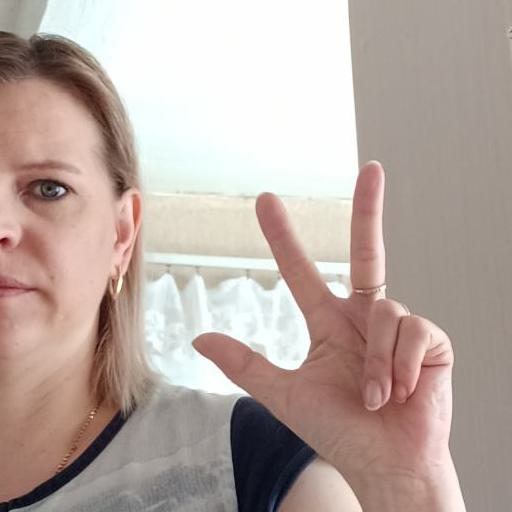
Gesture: three2